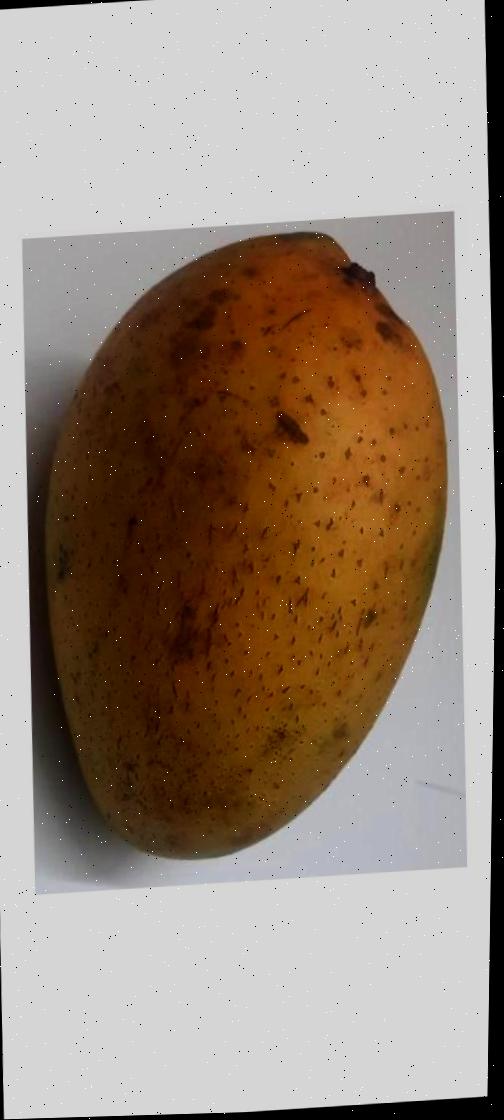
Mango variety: Ashshina Classic